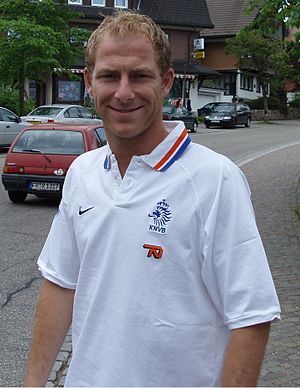
Tim de Cler
Tim de Cler er en tidligere hollandsk fodboldspiller, der spillede som forsvarsspiller. Han nåede i karrieren at optræde for Ajax, AZ Alkmaar, Feyenoord samt AEK Larnaca.